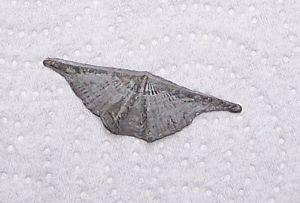
Cette liste des genres de brachiopodes est une tentative de regrouper tous les genres connus de l'embranchement des Brachiopoda ou brachiopodes, animaux marins pourvus de deux valves comme les mollusques bivalves mais avec un plan de symétrie complètement différent. De plus les brachiopodes possèdent à l'intérieur de leur coquille un organe, le lophophore, formant une sorte de bouche constituée de deux bras sur lesquels s'attachent des tentacules.